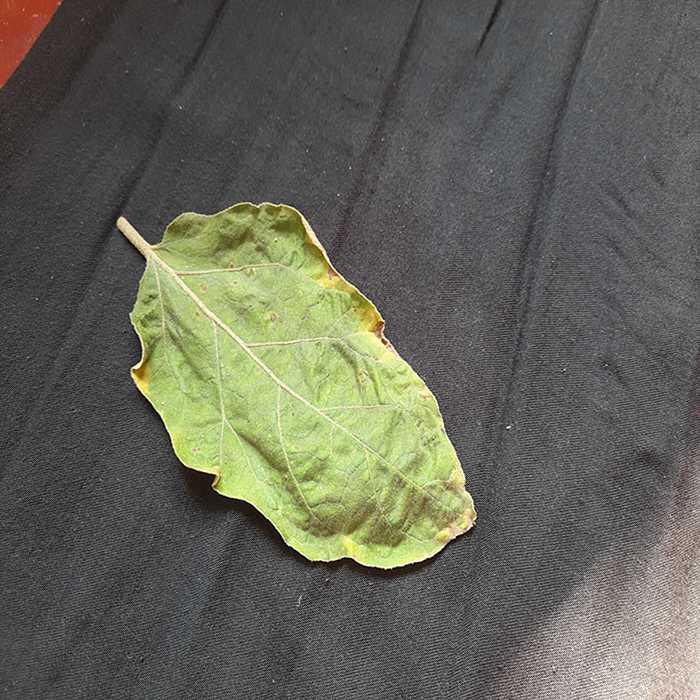
Plant: Eggplant
Label: Eggplant begomovirus